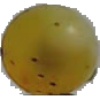
Label: Grape White 3